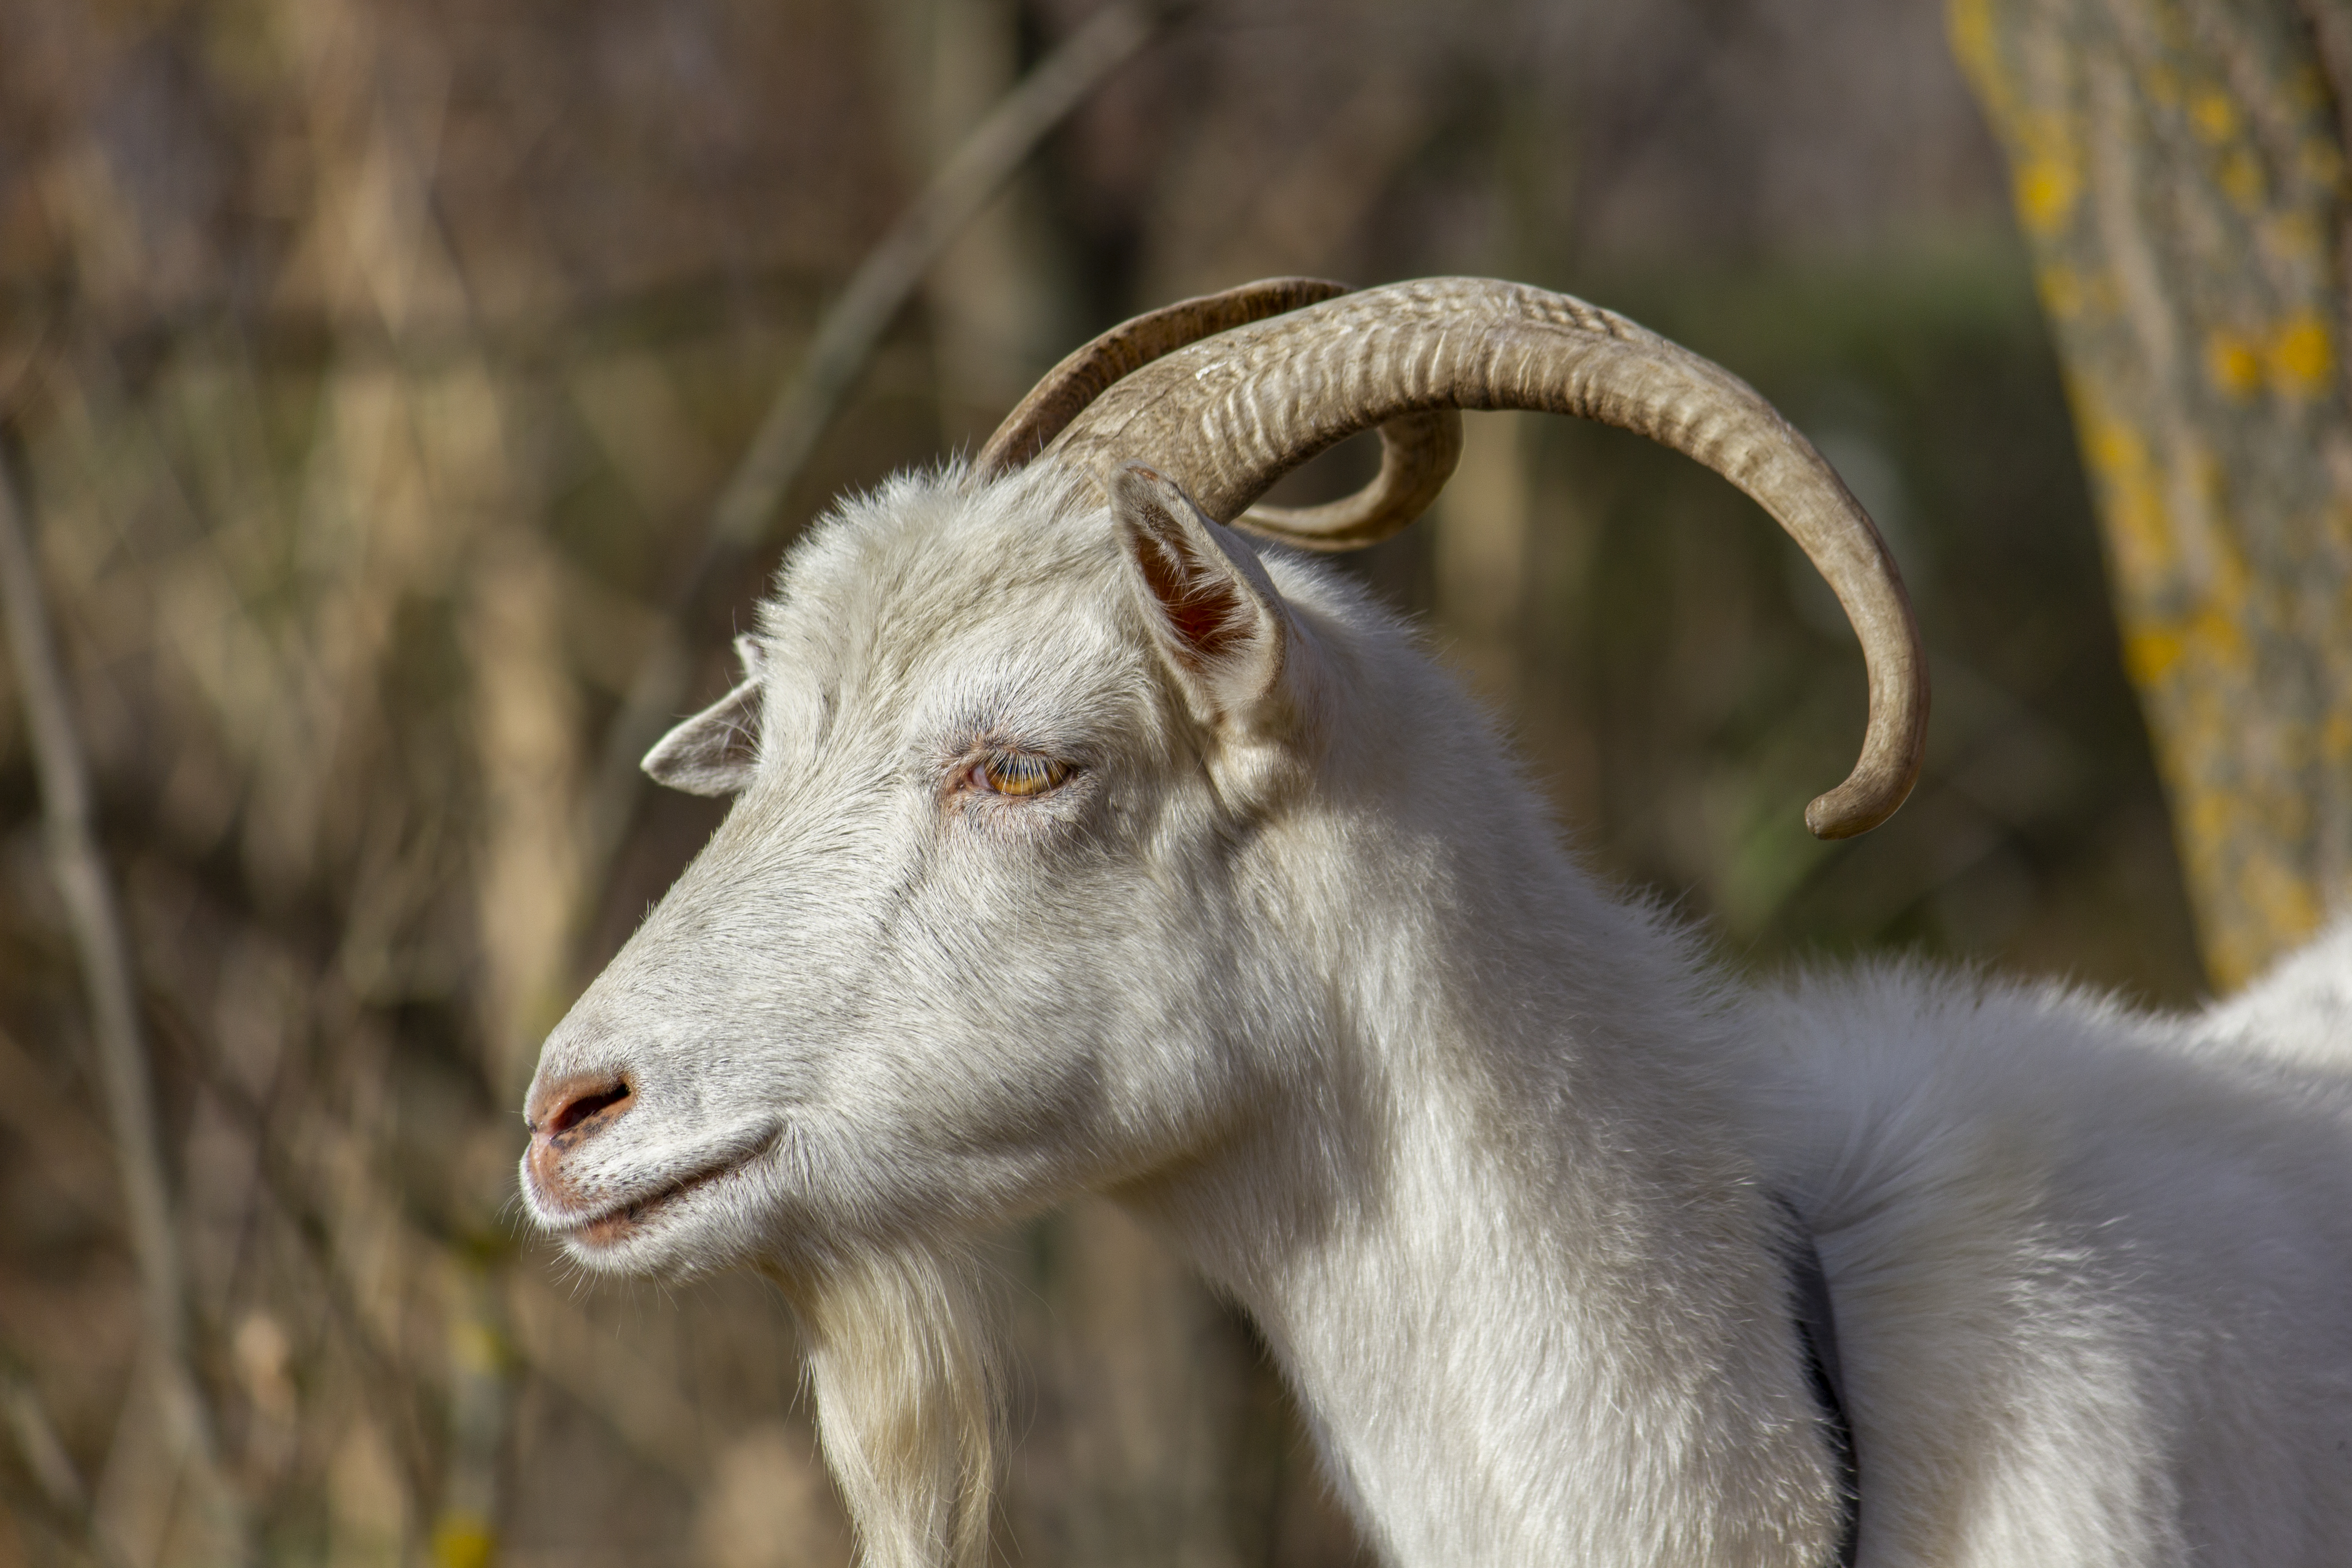
goat, kid, animal, grass, dry, autumn, goats, fauna, horn, goat antelope, cow goat family, wildlife, barbary sheep, terrestrial animal, snout, feral goat, livestock, mountain goat, sheep